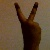
The image shows a hand gesture representing the number 2 in Indian Sign Language.